Canadian National Railway

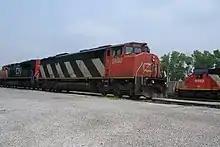
CN EMD SD60F parked in Toledo, Ohio

After the STB moratorium expired, CN purchased Wisconsin Central (WC) in 2001, which allowed the company's rail network to encircle Lake Michigan and Lake Superior, permitting more efficient connections from Chicago to western Canada. The deal also included Canadian WC subsidiary Algoma Central Railway (ACR), giving access to Sault Ste. Marie and Michigan's Upper Peninsula. The purchase of Wisconsin Central also made CN the owner of EWS, the principal freight train operator in the United Kingdom.